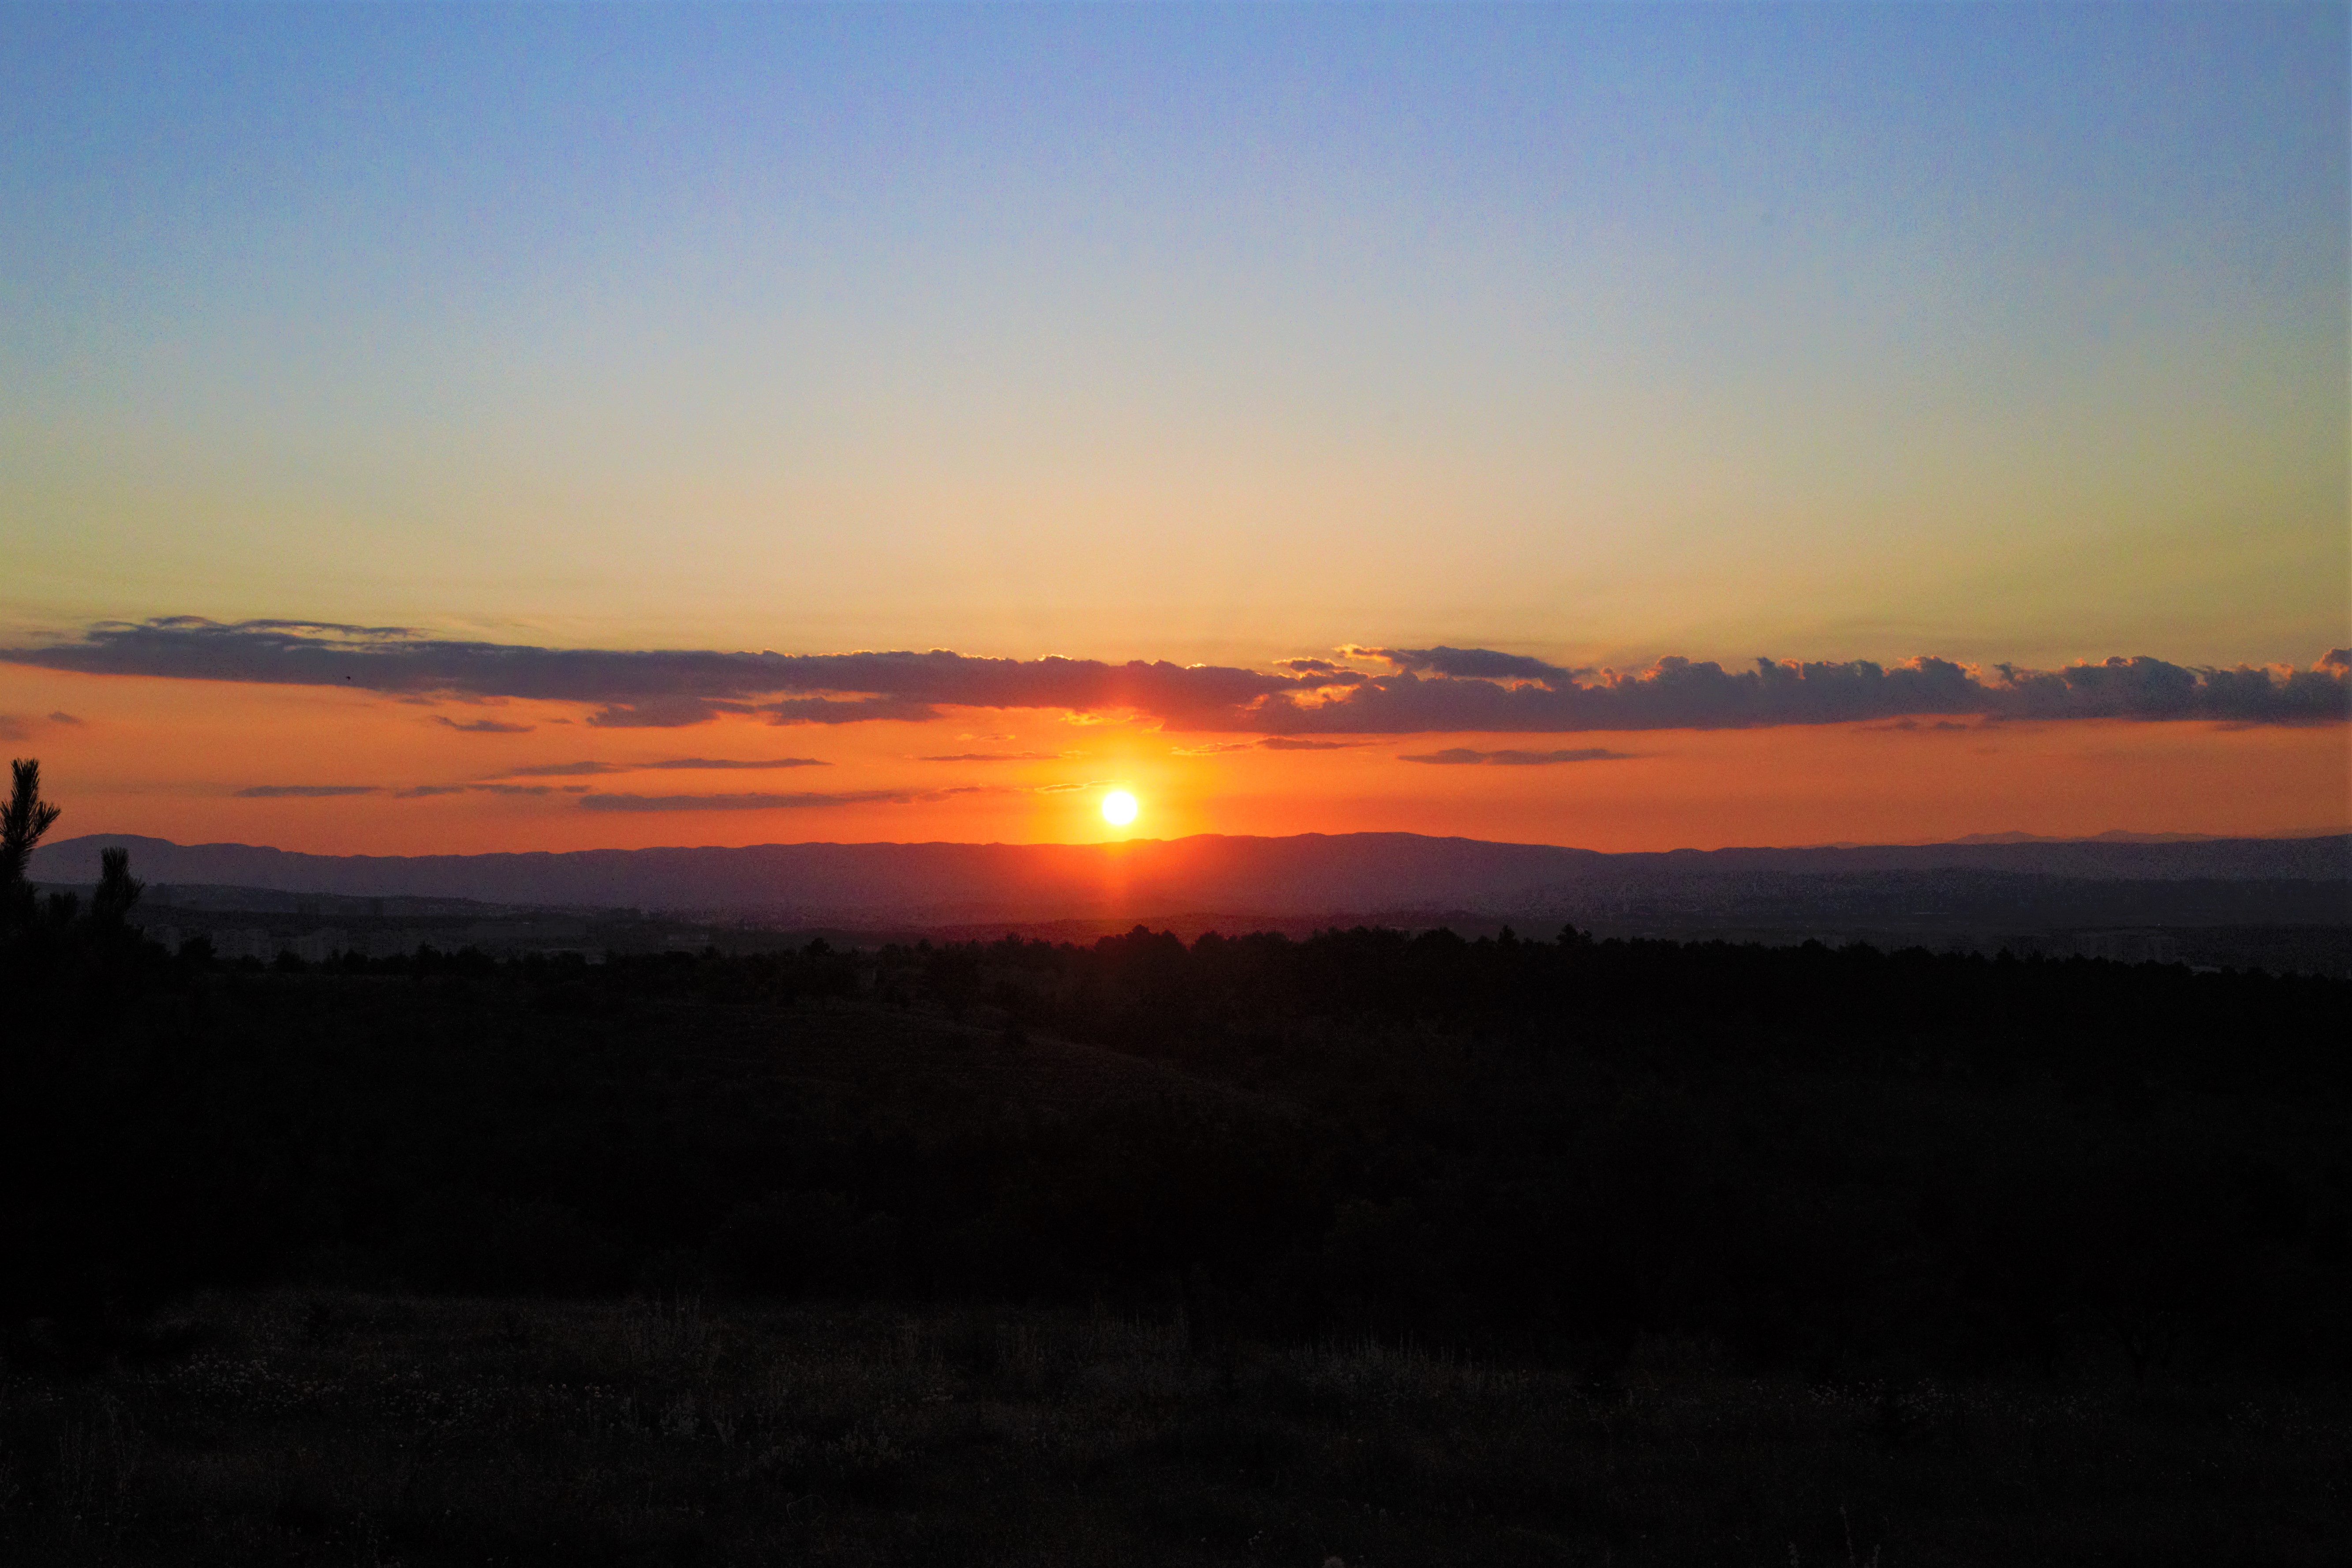
sunset, evening, nature, redness, sky, evening colors, horizon, sunrise, sun, morning, red sky at morning, cloud, dusk, atmospheric phenomenon, natural landscape, afterglow, dawn, atmosphere, ecoregion, plain, sunlight, calm, landscape, tree, rural area, astronomical object, field